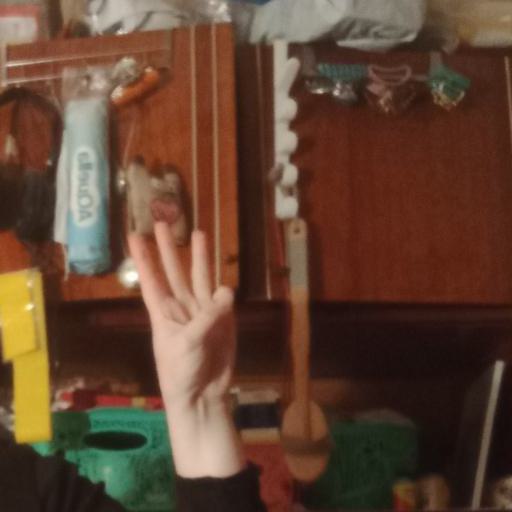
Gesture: three